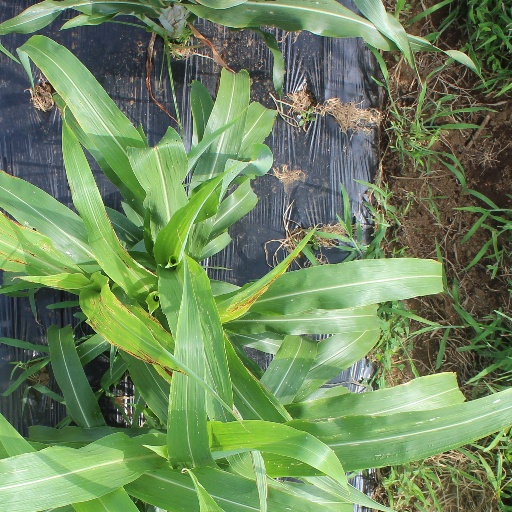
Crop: sorghum